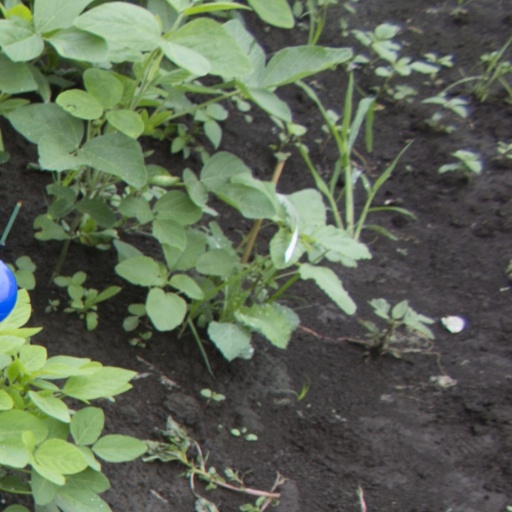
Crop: soybean